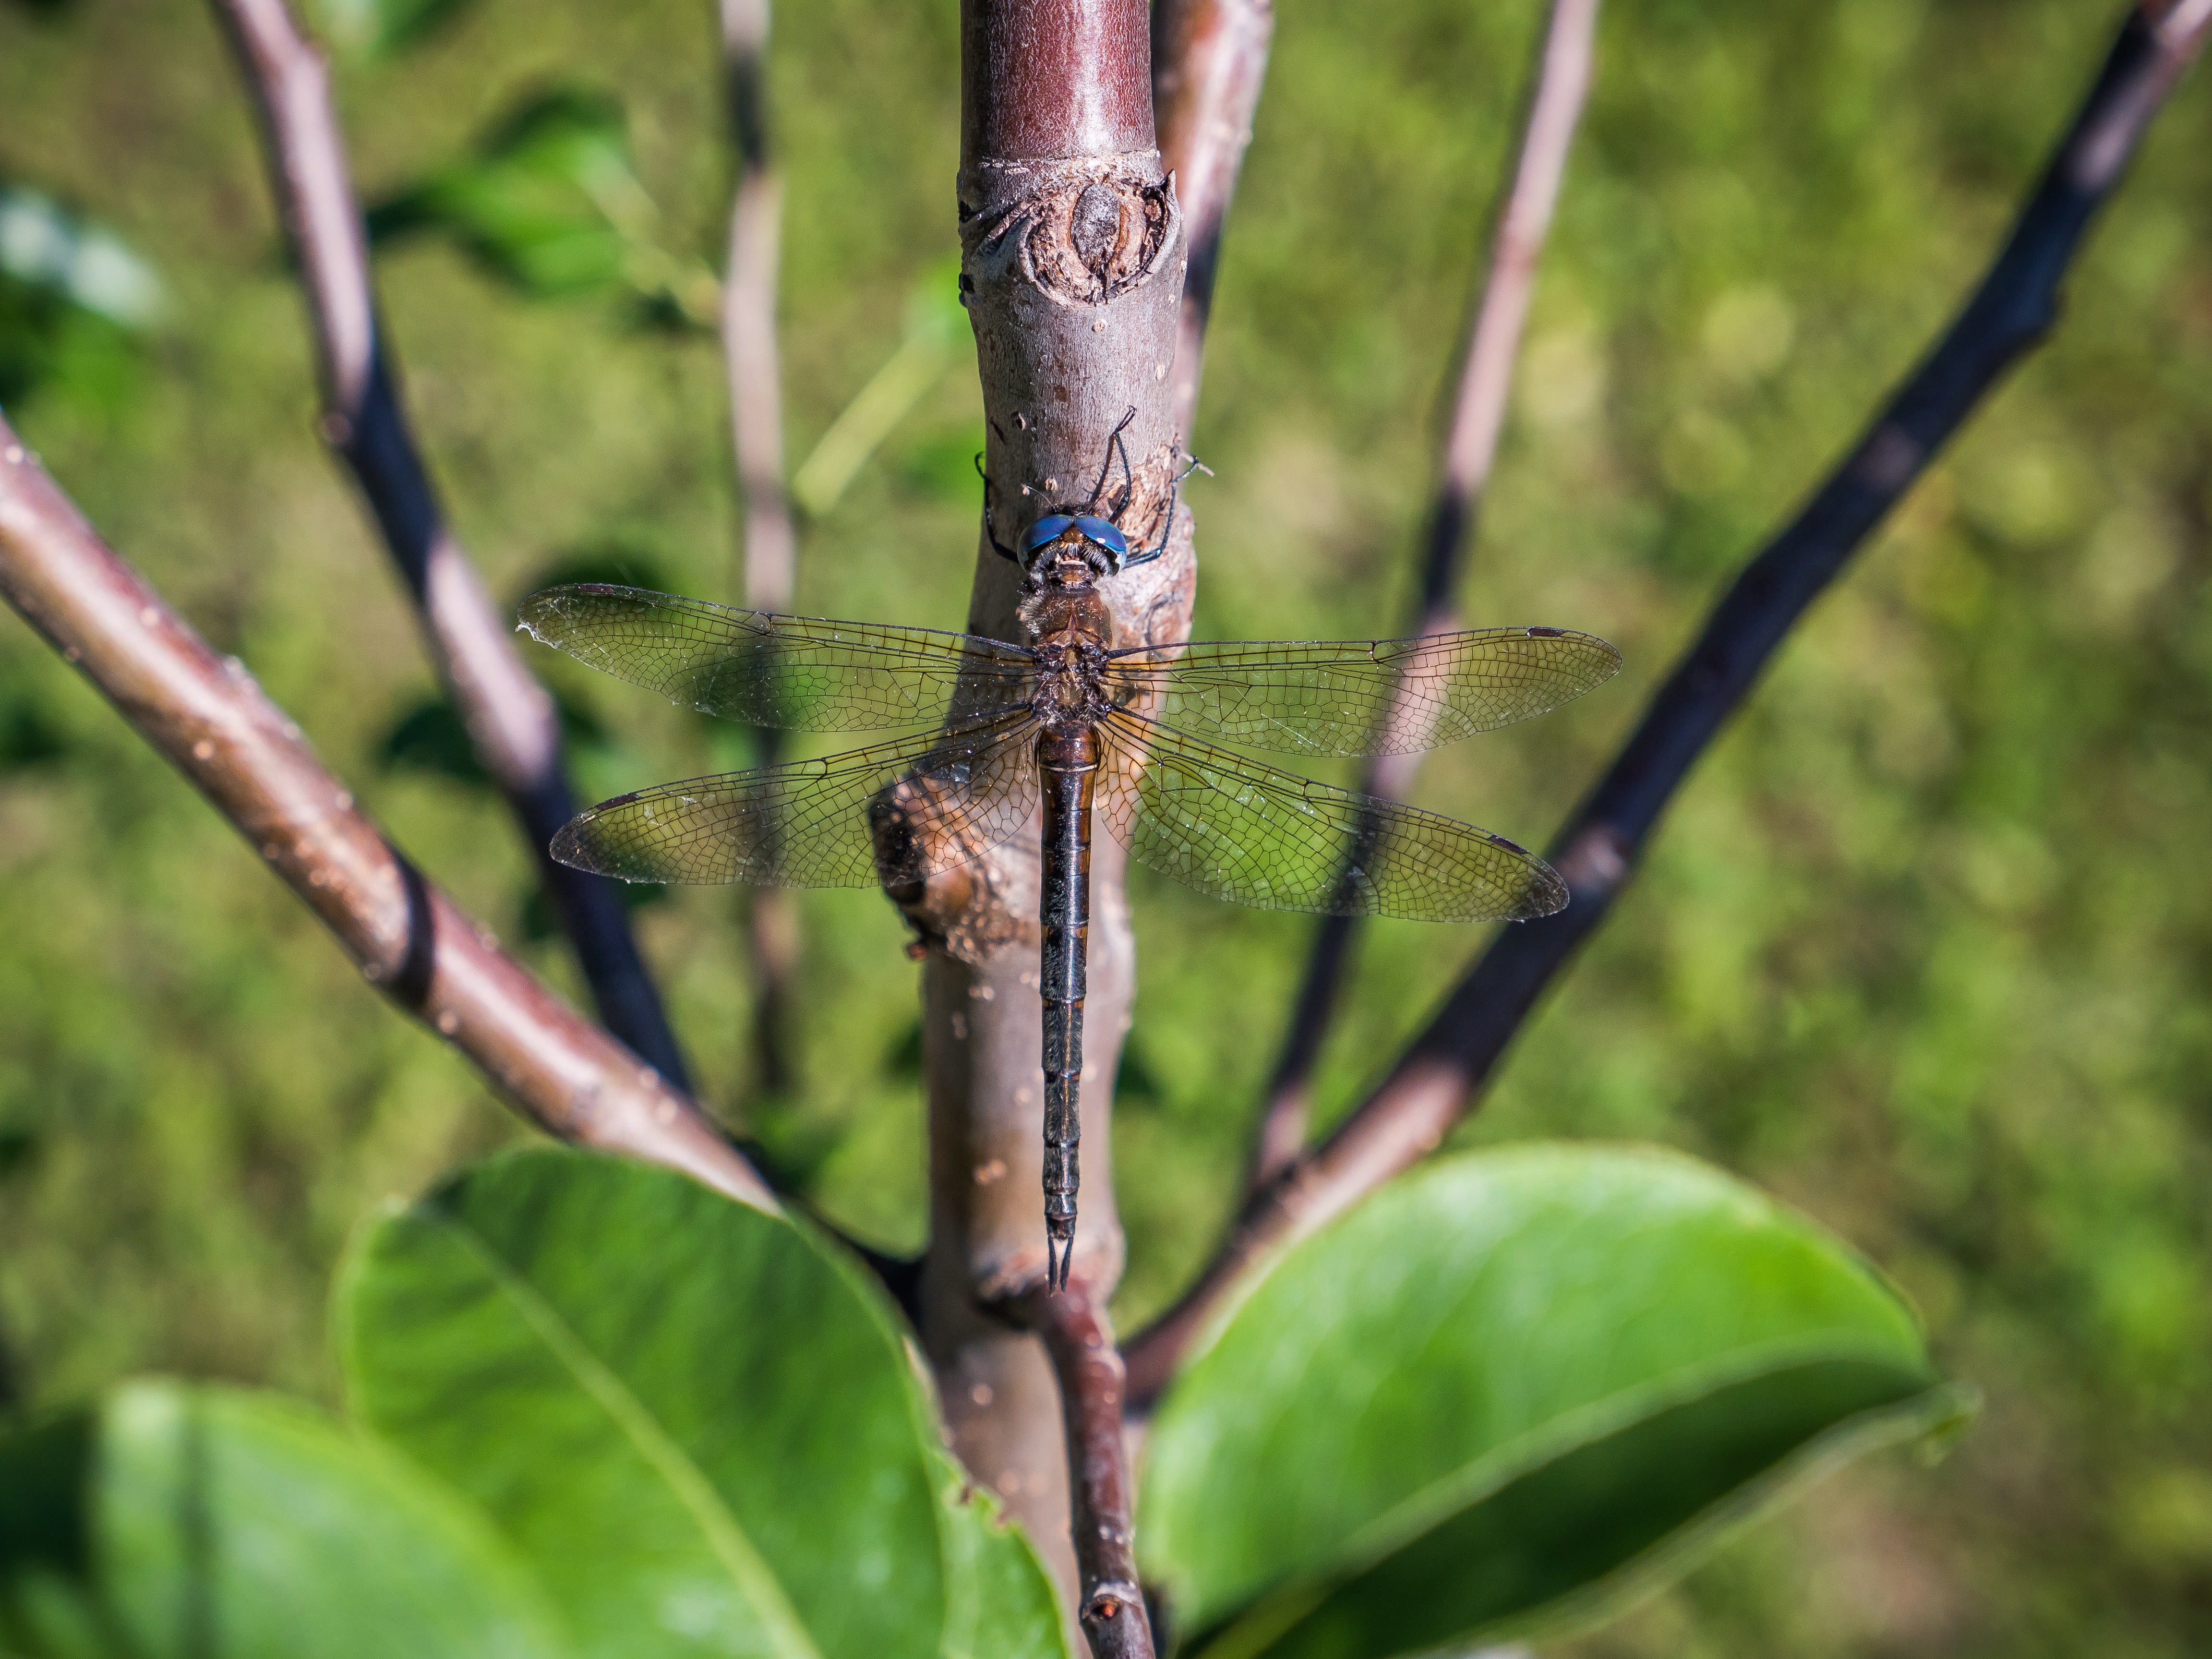
tree, nature, forest, grass, branch, plant, leaf, flower, wildlife, green, jungle, produce, botany, flora, fauna, twig, macro photography, plant stem, woody plant, thorns spines and prickles